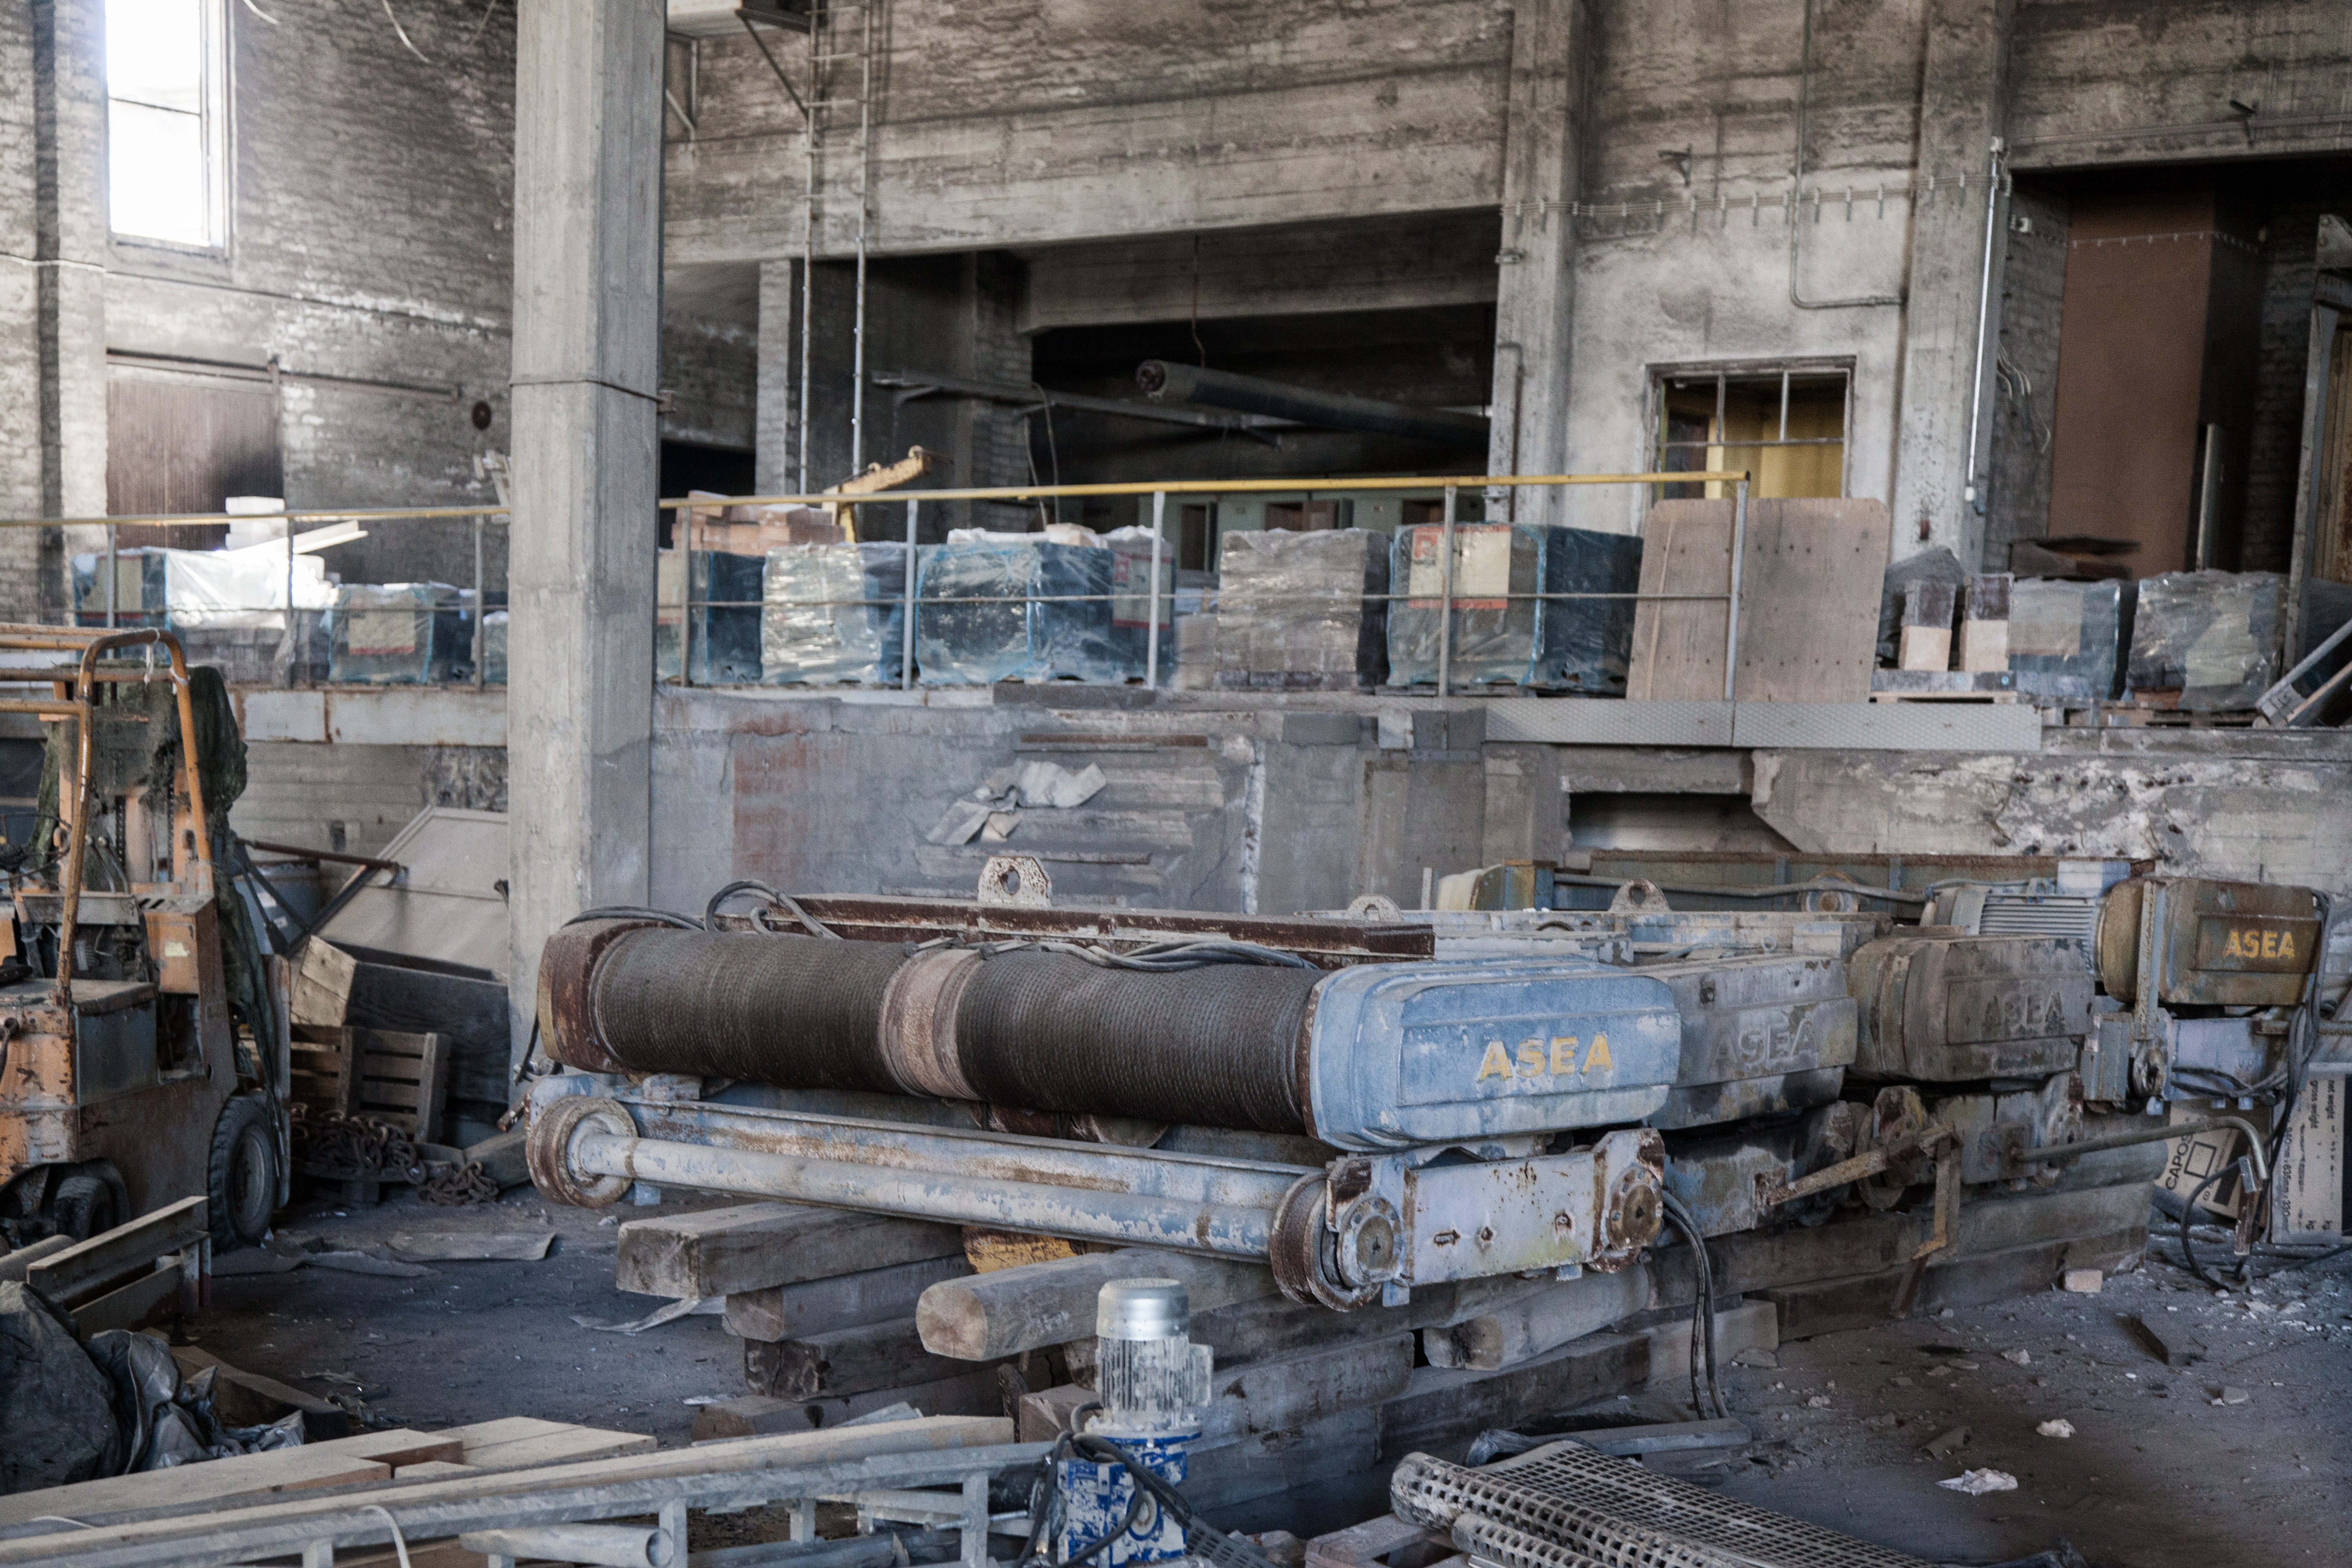
plant, building, old, urban, asphalt, dark, broken, paint, industrial, abandoned, factory, dirty, empty, exterior, industry, decay, ruin, brick, graffiti, material, concrete, warehouse, manufacturing, torn, windows, decaying, creepy, graffity, gloomy, destruction, ruined, scrap, workplace, institution, nobody, destructive, abandoned factory